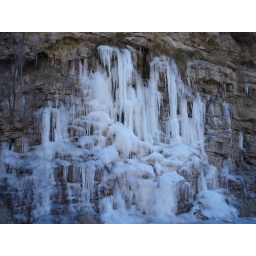
Seeping water out of the mountain side near tunnel vista, between High Rolls and Alamogordo, NM